Northeast Shelf Province

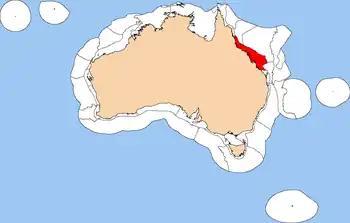
Map of the Northeast Shelf Province

The Northeast Shelf Province is a biogeographic region of Australia's coastal and continental shelf waters. It includes the tropical coastal waters of the central and southern Great Barrier Reef in northeastern Australia. It is a provincial level bioregion in the Integrated Marine and Coastal Regionalisation of Australia (IMCRA) system. It corresponds to the Central and Southern Great Barrier Reef marine ecoregion in the WWF's Marine Ecoregions of the World system.